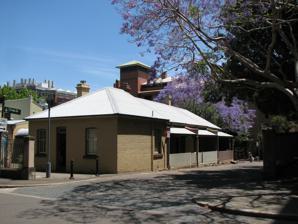
Building: Old Pyrmont Cottages
Country: Australia
Year built: 1895
Historic site in New South Wales, Australia Old Pyrmont Cottages Old Pyrmont Cottages 1,  3 and 5 Cross Street, Pyrmont, NSW Location 1, 3, 5 Cross Street, Pyrmont , City of Sydney , New South Wales , Australia Coordinates 33°52′00″S 151°11′34″E / 33.8666°S 151.1927°E / -33.8666; 151.1927 Built 1879–1895 Owner Sydney Harbour Foreshore Authority (SHFA) New South Wales Heritage Register Official name Old Pyrmont Cottages; Cross & Scott Street Terraces Type State heritage (built) Designated 25 August 2017 Reference no. 1986 Type Cottage Category Residential buildings (private) Location of Old Pyrmont Cottages in Sydney Show map of Sydney Old Pyrmont Cottages (Australia) Show map of Australia Old Pyrmont Cottages is a heritage-listed cottage at 1, 3, 5 Cross Street in the inner city Sydney suburb of Pyrmont in the City of Sydney local government area of New South Wales , Australia. It was built from 1879 to 1895. It is also known as Cross & Scott Street Terraces. The property is owned by the Sydney Harbour Foreshore Authority (SHFA). It was added to the New South Wales State Heritage Register on 25 August 2017. History Until recently it has been assumed that the original indigenous peoples who inhabited the Pyrmont Peninsula were the Gadigal clan group of the Eora Nation. There are about 29 clan groups of the Sydney metropolitan area, referred to collectively as the Eora Nation groups in the Sydney area. With the invasion of the Sydney region, the Gadigal people were decimated but there are descendants of the Eora still living in Sydney today. The surrounding bush land contains remnants of traditional plant, bird and animal life with fish and rock oysters available from Blackwattle Bay . Eora being a European nomenclature for the original "nation" that inhabited the land However, recent research suggests that the Gadigal habitually used the land east of the ridge that runs down the spine of central Sydney, separating Tallawolodah ( The Rocks ) and Tar-ra ( Dawes Point ) from what became known as Millers Point , while those who lived around Go-mo-ra (known to Europeans as Darling Harbour ) may have formed a separate clan from the generally recognised Gadigal. Tentatively named the Gommerigal, this group has yet to be officially recognised but early settler documents point to its existence. The first governor, Arthur Phillip , listed the Gomerrigal [sic] in 1790 as among "other Tribes that live near us". Early records locate these people at Long Cove, the place that eventually became known as Darling Harbour, and as late as 1830 Absalom West recognised a 'Darling Harbour "tribe'". The probable territory of the Gommerigal included land around Darling Harbour from Millers Point on the east, and Pyrmont on the west, at least back to Blackwattle Bay. Disease and dislocation altered the clan and nation affiliation of the Indigenous people who frequented Pyrmont, probably known to them as Pirrama, but sparse European settlement and the presence of a good natural spring of fresh water, rock shelters, sandy beaches and good fishing grounds ensured that they continued to visit the place until well into the 19th Century. Springs, where freshwater continually seeped out of cracks in outcrops of sandstone, were particularly valuable to Aboriginal people and then the European colonists on rocky peninsulas like Pyrmont, because freshwater creeks lay some distance away. One of these springs was located at Pyrmont and became known as Tinker's Well. This spring was located in a large sandstone overhang, and water collected into a natural dish in the sandstone floor of the shelter. In the early 20th century, an old Pyrmont resident recalled that "through the mosses and ferns" of the overhang "trickled musically a small stream of pure, cold water". Other Pyrmont residents recalled evidence of the Aboriginal use of Tinker's Well, describing "numerous mussel shells" and other shellfish that were still visible near the spring in the early 20th century. These were almost certainly signs of an Aboriginal campsite, or midden. Residents also recalled that the natural bowl under the spring had been "roughly carved out" long before it was enlarged by European quarrymen, and it seems likely that this was done by Aboriginal people using the spring. Aboriginal people continued to live in the Pyrmont area into the 19th century, but quarrying and intense industrial and urban development in the area has destroyed most traces of their presence both before and after the arrival of Europeans. The shelter containing Tinker's Well was destroyed in the early 20th century, but water continues to flow down sandstone outcrops behind a modern apartment building nearby in the vicinity of the original spring. (Irish and Goward) Colonial history Early settlers, without regard to Indigenous ownership of the land, received land grants from the Crown in the late 18th century. The majority of the Pyrmont peninsula was granted or acquired in the early years of the colony by Surgeon John Harris , with the exception of 22 hectares (55 acres) of the point facing Darling Harbour, which was granted to Thomas Jones, a private in the NSW Corps in 1795. The Old Pyrmont Cottages are located within Jones' 55 hectares (140 acres). The land was not developed for many years. It was acquired by Sergeant Obadiah Ikin before being sold in 1799 to the prominent colonial businessman, John Macarthur . Macarthur is said to have named the area "Pyrmont" in 1806 after a spa town in Germany because of the freshwater spring known as Tinker's Well. Macarthur briefly manufactured salt at Pyrmont and constructed a windmill there. After Macarthur's death, his son Edward began clearing the land for subdivision, the windmill was demolished and Harris Street was extended to the estate in 1836. The initial subdivision was placed on the market in 1839-40 and sold well, however when the next lots were released an economic depression had begun and most of these blocks, including the site of the Old Pyrmont Cottages, did not sell. In the nineteenth century Pyrmont proved more attractive to quarrying, waterfront industry and commercial property speculators than those wanting to build large residences. The main development that took place after the 1840s depression was based around the maritime industry and related industrial activities. Pyrmont remained isolated. The continuing rural nature of the adjoining, undeveloped Ultimo Estate retarded easy access, although there was a ferry. The first Pyrmont Bridge opened in 1858, providing better access to the city and encouraging the council to improve the streets and water supply but this did not result in the expected growth and development at the northern end of the peninsula. Stone quarrying in Pyrmont had been primarily for local purposes until the 1850s when the superior quality of its sandstone was recognised. Orders for the construction of Sydney University marked the first move towards large scale quarrying operations. Growth in the residential population of Pyrmont remained slow and despite shipping activity in Pyrmont Bay and the development of the Darling Harbour goods yards in the 1870s, much of Pyrmont remained underdeveloped until the Colonial Sugar Refinery ( CSR ) began operations there in 1879. The population of the whole Pyrmont peninsula grew and peaked somewhere between the 1891 and 1901 censuses at around 20,000 people. Thereafter the population fell as the refinery, wool stores, flourmills and other industrial operations expanded, reaching a low of around 1,600 people in the 1981 census, when Pyrmont was being deindustrialised and urban renewal had not yet begun. The land on which the Old Pyrmont Cottages are sited was leased by Edward Macarthur to George Wigram Allen in 1854, but initially he did little with it. Then in the late 1870s Allen began sub-leasing the lots to various people who built cottages there in response to the stimulus provided by the establishment of CSR and the Saunders Quarries. Cross and Young (later Scott) Streets were laid out, named and numbered. By 1879 some of the Old Pyrmont Cottages were in existence and being taxed by council. The last of the five cottages to be built was No 8 Scott St, constructed in 1895. The timing and diversity of the cottages' construction suggests that sub-leaseholders were developing the properties individually. It is likely that the cottages were not built by landlords then rented to tenants. Instead tenants rented the land and built a modest cottage in "vernacular" styles with whatever materials and construction techniques were readily available and without council supervision. These tenants were followed by other tenants who lived in and continually adapted the buildings to suit their residential needs. This was a common practice in the inner city and elsewhere during the 19th century. Twentieth-century developments In 1911 ownership of the block on which the Old Pyrmont Cottages are located was transferred to the Camden Park Estate , as part of the Allen family company holdings, where it remained until c. 1940 . The houses remained tenanted but resumptions for railway extensions in 1914 lead to the demolition of houses around the site. By the 1950s most of the housing and commercial buildings in the block were considered decrepit, and the conditions that tenants endured attracted media attention. The oldest cottages on the same block, in Bowman Street, were demolished and there was increasing pressure to demolish the rest, including the Old Pyrmont Cottages, initially to make the land available for industrial uses and later for residential use. City Council, which had owned the block bounded by Bowman, Cross, Scott and Harris streets since 1952, and Landcom made an agreement in 1981 to clear the old housing stock for a new housing development - even the roadways were closed in preparation. Pyrmont squats In the 1970s, extensive areas occupied by inner city housing were designated by the NSW Department of Main Roads (DMR) as being required for a complicated system of freeways and roads planned to connect the western suburbs to the city. These would have obliterated parts of the residential stock of Pyrmont in the process. Hundreds of houses became "DMR affected" and residents all over the inner city became politically active in a campaign to stop these freeway developments. By the mid-1970s many of the plans had been shelved, but not before houses had become run down and in some cases tenants had been evicted. These places soon became occupied by squatters - people who moved into unoccupied premises and lived there without formal tenancy or paying rent. The idea of using surplus inner urban properties to house the unemployed and the poor had evolved into a movement and squatting was elevated to a social right. Even some elected members of the City Council supported the rights of squatters, especially in places such as Pyrmont where the community was under stress as industry left and places stood empty. In 1978 all tenants on the block occupied by the Old Pyrmont Cottages had been evicted in anticipation of a proposed residential project but when the re-development work paused, squatters quickly moved in. Squatters remained there until 1994 despite a NSW Supreme Court ruling in favour of their eviction in 1984. The Supreme Court judge remarked that he found it distasteful to find against the squatters as the current level of social security benefits were "inadequate for people to live at a level which is above the poverty line," but it was not his role to require council to provide emergency accommodation. At various times Sydney city aldermen and even the State Minister for Housing supported the squatters' tenure, using arguments that ranged from heritage issues to concern for housing the city's poor and unemployed in the context of housing shortages. Squatting occurred in many different parts of Sydney at this time of housing shortages, but the "Pyrmont Squat" including the Old Pyrmont Cottages and also houses and commercial buildings in adjoining blocks was possibly the most tenacious and long lasting. Although the practice of squatting was widespread in the 1980s, it was also, by its very nature, undocumented and largely unrecorded. The Pyrmont Squat is unusual for being subject to several legal cases, including Supreme Court rulings that document the practices of squatting. The squatters kept up a level of maintenance and weatherproofing which ensured the survival of the cottages. The recollections and private collections of squatters interviewed for the 2005 and 2011 CMPs also illustrate how they decorated and modified the Old Pyrmont Cottages and other nearby buildings, with internal and external murals and painted floors, holes in adjoining walls to facilitate light, access and escape, and the construction of shared bathroom facilities. The ways in which the squatters regulated their own communities, came together for music and other creative ventures, furnished their living spaces, and raised money for court cases with a speak-easy on the corner of Harris and Scott Streets is also documented. The squatters were involved in community based organisations such as the Pyrmont Self-Help Housing Co-operative, and the tongue in cheek Republic of Pyrmont, which argued for secession on the grounds that local taxes were contributing to local destruction. These and other resident action groups were active in gaining support from the churches and trade unions in opposing the redevelopment of Pyrmont. Following extensive demolition of nineteenth century streetscapes throughout Sydney in the post-World War II period, the general public was beginning to appreciate the historic value, charm and increasing rarity of nineteenth century vernacular buildings and streetscapes. The "Cross St Group," including the Old Pyrmont Cottages,' consisting of 109-19 Bowman St, 1-5 Cross St, 42-52 Harris St and 2-8 Scott St, were recorded by the NSW chapter of the National Trust and included on their heritage register in 1982. Then the National Trust, the RAIA (the architects' association) and RAPI (the planner's association) all supported nomination of the block for listing on the statutory heritage list of the Australian Government , the Register of the National Estate, which finally took place in 1998. Several studies of the Old Pyrmont Cottages were commissioned in the early 1990s. The heritage consultants Godden Mackay prepared a conservation plan in 1993 for City West but this remained a policy document rather than being endorsed as a conservation plan because entry to the buildings could not be obtained with the squatters still in residence. Another conservation plan was prepared by Schwager Brooks in 1994, which drew heavily on the Godden Mackay report. In the face of calls for demolition because of the dilapidated state of the buildings, all the reports argued for retention of what was by then considered to be a culturally significant remnant of nineteenth century housing stock. They also noted the significance of the cottages housing people employed in local industries and those associated with creative endeavours. The terraces on Scott Street were depicted in 1949 by the well-known artist, Sali Herman (1898-1993) in his painting "Near the Docks." Artist John Santry (1910-1990), who grew up at No 8 Scott Street, illustrated a comic strip written by Betty Rowland for The Sydney Morning Herald in the 1940s and 50s, "The Conways." His "Point Street, Pyrmont" painting of c. 1965 depicts the area in decay. Some of the squatters themselves were also artistic. Toby Zoates (William Arthur Tobin 1946- ) lived at 6 Scott St from 1979 to 1990, where he wrote and illustrated student newspapers and made films. His animated film, "The Thief of Sydney" had its first screening at the Old Pyrmont Cottages while it was still a squat. Zoates' design work is evident in some of the political fliers and advertising material generated by the squatters. In 1994 the squatters were rehoused in by the NSW Department of Housing and the buildings handed over to City West Development Corporation, which was tasked with redeveloping 300 hectares of inner Sydney including Pyrmont, the Bays precinct, Eveleigh and the area around Central railway station . The corporation's functions were taken over by the Sydney Harbour Foreshore Authority in 1999. In 1995 a decision was made to sell all the cottages on the block except for the Old Pyrmont Cottages at 6 & 8 Scott Street and 1, 3 and 5 Cross Street. The buildings at 42-52 Harris Street have since been adapted for commercial use, mostly restaurants, and the adjoining block between Point Street and Cross Street was completely redeveloped into a new housing complex. The Old Pyrmont Cottages instead would be redeveloped and leased as a craft centre, partly in recognition of their previous associations with creative endeavours. The creation of studio spaces required substantial physical alterations to the interiors and rear sections of the houses, which sometimes privileged functional needs over conserving significant heritage fabric. Conservation work began in 1995 by heritage architects Clive Lucas Stapleton Partners. In 1997 a decision was made to build a modern extension connecting four of the five cottages internally, which reconfigured to provide six studios, one residential studio and one communal workshop. The cottages were leased to the not-for-profit Centre for Contemporary Craft in 1998. The centre surrendered the lease in 2002, which was taken up by the Jewellers and Metal Workers Group until 2006. The property was unoccupied until it was taken over by "Culture at Work," a community arts charity which provides community workshops and an artist-in-residency program with the support of the City of Sydney . Description Dating from 1879-1895 the Old Pyrmont Cottages consist of five former single-storey houses grouped around a corner in the inner Sydney suburb of Pyrmont near the mouth of Darling Harbour. Three of the cottages are on Cross Street (Nos 1, 3 and 5) and two are on Scott Street (Nos 6 and 8). One of the cottages is still in its original function as a residence (1 Cross Street) while the other four cottages have been interconnected and in 2016 are consolidated together as a community arts centre. Their back yards have also been consolidated into one terraced open space. A small brick building housing a toilet for No 1 Cross Street survives on the north east corner of the consolidated backyard. No 6 Scott Street is a two roomed, single storey, brick, rectangular plan, hipped roof cottage. It was constructed in 1879 for Henry Anderson, a blacksmith, and is an example of a vernacular version of a Victorian Georgian-styled cottage. Built on the street alignment, its facade features a pair of double hung sash windows either side of an offset central front door. Originally roofed in timber shingle, the roof is now clad in corrugated iron . Its rear external wall and an internal wall have been removed, and a single storey metal clad extension added at the rear, with other internal alterations and additions. No 8 Scott Street was built in 1895 on the last vacant site on the block. It is built in brick with an iron roof on a corner site, facing both Scott and Cross Streets. Its front elevation facing Scott Street has an offset central doorway flanked on either side by a single double hung sash window below a hipped roof, with a single window facing the Cross Street elevation. The mid-1990s conservation works involved the provision of a covered way between the two cottages at 6 and 8 Scott Street, the re-roofing of the buildings and a new fence to the street. Its original form is similar to No 6 but less altered internally. Outbuildings between these two houses have been demolished, and they are now connected by a covered way. Attached to No 8 Scott Street are two of the Cross Street cottages, nos 3 and 5. They are both single storey brick cottages, clad in weatherboards . At no. 5 Cross Street only the street facade and one original front room survives, while at no 3. only the street facade and two original front rooms survive. The street elevation to both nos 3 and 5 Cross Street have an offset centrally placed double hung sash window and front door with a convex verandah roof supported on brick fin walls. The rear wings and outbuildings of nos 3 and 5 Cross Street have been demolished and replaced by a single-storey metal clad extension across both former houses. The cottage at no. 1 Cross Street is a typical worker's cottage in the Victorian Georgian style. First recorded in 1882, it is a single storey freestanding weatherboard house with main gable iron roof and a timber framed verandah facing Cross Street. The original utility wing at the rear has been removed and a new skillion replacing it. The cottage is attached to No.3 Cross Street but remains a separate residence, independently tenanted in 2016. It has had an attic storey added within the original roof volume. Within no. 1 Cross Street the wall and ceiling linings are timber-boarded. All of the five cottages (old and new) are roofed in corrugated steel. Internally, where brick walls survive within the brick houses they are plastered and painted. Ceilings to original rooms are plasterboard or (in a few cases) lath-and-plaster and floors are timber boarded, with some surviving areas of original or early boards. There are remnants of checkerboard paint on some of the floors in nos 3 and 5 Cross Street surviving from the days when they were used as a squat. The additions linking the cottages, which were added by Clive Lucas Stapleton Partners heritage architects in the mid-1990s, have ripple iron linings to walls and ceilings and floors are covered with sheet vinyl. Condition As at 4 July 2016, the fabric of the buildings is partially intact and gives many indications of the techniques used in constructing vernacular housing in the 1870s. The place itself is only a moderately good source of information on the number of changes that have been carried out during its lifetime because physical evidence has been lost or obscured by later work. The building's fabric is good to excellent; and its archaeological potential is moderate. Heritage listing As at 19 September 2016, the Old Pyrmont Cottages, dating from 1879-1895, are of state historical significance for their historical, associational, rarity and representative significance. The cottages have historical significance as a surviving example of inner city working class housing built in vernacular style and used for many decades as rental accommodation. They offer some demonstration of the lifestyle and living arrangements of ordinary people who lived in inner Sydney before the 1970s, which is otherwise rarely documented. From the late 1970s to the early 1990s as part of the "Pyrmont Squat", one of the longest lived and most well-documented Sydney squats, the Old Pyrmont Cottages were a focus of the Sydney squatter movement and as such, contribute to the history of the urban conservation movement in Australia. The Old Pyrmont Cottages are of state heritage significance for their association with a variety of artistic endeavours by people who lived there or who depicted them, including the Swiss-born artist Sali Herman's 1949 painting, "Near the Dock", which depicts one of its street facades. The Old Pyrmont Cottages have state significance for their rarity as a surviving example of late 19th century small-scale, working class housing in inner city Sydney, which was once common in Sydney. They are also rare for having been used in the squatting movement of 1970s-1990s and having numerous associations with creative endeavours. The cottages are a representative example of the Victorian Georgian vernacular style typical of late 19th century single-story worker's housing. Old Pyrmont Cottages was listed on the New South Wales State Heritage Register on 25 August 2017 having satisfied the following criteria. The place is important in demonstrating the course, or pattern, of cultural or natural history in New South Wales. The Old Pyrmont Cottages are of state historical significance as a surviving example of inner city rental properties built in vernacular style using materials to hand. For many decades providing rental accommodation for industrial workers and their families, this cottage group is historically associated with nearby industrial employment on the Pyrmont peninsular. The Old Pyrmont Cottages have historical significance for their demonstration of the history of ordinary people, with fabric that demonstrates something of the lifestyle and living arrangements of the ordinary, working-class people who lived in inner Sydney before the 1970s. From the late 1970s, the Old Pyrmont Cottages became one of the longest lived and most well-documented Sydney squats, known as the "Pyrmont Squat". These cottages formed a focus for the Sydney squatter movement, and the impulses of social justice and heritage conservation that converged in this movement. Thus, the Old Pyrmont Cottages are significant to the state of NSW for their contribution to the history of the urban conservation movement. The place has a strong or special association with a person, or group of persons, of importance of cultural or natural history of New South Wales's history. The Old Pyrmont Cottages are of state heritage significance for their association with a succession of artists who created works while residing in the cottages and/or included images of the cottages in their works. Swiss-born Sali Herman is the best known of these artists. Herman painted the Scott Street streetscape in his 1949 painting, "Near the Dock", which is in the collection of the Art Gallery of NSW where it is described as part of Herman's "catalogue of characteristic views" of "inner city architecture and life". Other artists associated with the Old Pyrmont Cottages are John Santry, who grew up there, and Toby Zoates who squatted there for many years. The continued use of the place for a community art centre maintains this association of the cottages with creative endeavour. The cottages are continually building associations with communities of artists via the Culture at Work artist in residency program. The place is important in demonstrating aesthetic characteristics and/or a high degree of creative or technical achievement in New South Wales. The cottages have local landmark qualities as a group of nineteenth century vernacular weatherboard and brick cottages, small in scale, within an urban environment now dominated by high-rise apartment buildings. It was this simple, nineteenth century, working people's aesthetic which inspired Sali Herman's painting, and the creative endeavours of the squatters, who adapted and decorated the cottages, and the conservationist impulse of those squatters and the diverse set of groups and individuals who supported them and the retention of the cottages into the present. The place has a strong or special association with a particular community or cultural group in New South Wales for social, cultural or spiritual reasons. The Old Pyrmont Cottages displayed local social significance following the proposals for their redevelopment, which roused an enormous amount of local interest in their future in the early 1990s. Many local community groups in Pyrmont were involved in meetings concerning the future of the block. The place has potential to yield information that will contribute to an understanding of the cultural or natural history of New South Wales. The Old Pyrmont Cottages have local heritage significance for their potential to yield information relevant to the construction techniques and materials associated with the most modest dwellings of the c.1880 period. There is potential for sub surface deposits associated with the early development of Pyrmont and with working class lifestyles and values. The group has the potential to provide an educational and tourism resource for Pyrmont. Its streetscape and small-scale remaining rooms demonstrate something of a way of life once common on the peninsula. The place possesses uncommon, rare or endangered aspects of the cultural or natural history of New South Wales. The Old Pyrmont Cottages are of state heritage significance as one of the few Sydney squats for which a significant documentary record survives. The cottage group also has significance for NSW for their rarity as a mixed group of cottages, including several weatherboard buildings, and some associated open spaces including night soil lanes and areas that were essential to their functioning in the 19th century. The place is important in demonstrating the principal characteristics of a class of cultural or natural places/environments in New South Wales. The Old Pyrmont Cottages have state heritage significance as a surviving example of late 19th century small-scale, working class housing in inner city Sydney, built in close proximity to industrial sites that provided work for its inhabitants. Such housing was once common in Sydney but most has been demolished for redevelopment throughout the 20th century. These cottages are a representative example of the Victorian Georgian vernacular style typical of late 19th century single-story worker's housing. References